Bridgend (film)

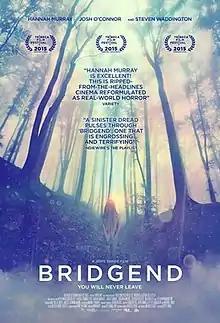
Theatrical release poster

Bridgend is a 2015 English-language Danish drama film directed by Jeppe Rønde and written by Rønde alongside Torben Bech and Peter Asmussen. The film is based on the Bridgend suicide incidents. The film had its World Premiere at the International Film Festival Rotterdam and its North American premiere at the Tribeca Film Festival, at both of which it was highly acclaimed; in the latter, it received three awards, including Best Actress for Hannah Murray. The general reviews have been mixed to positive, with Metacritic giving an average score of 53 out of 100 points, counting nine reviews. The film was viewed in Wales however as sensationalist, lacking truth and exploitative of the dead teenagers.